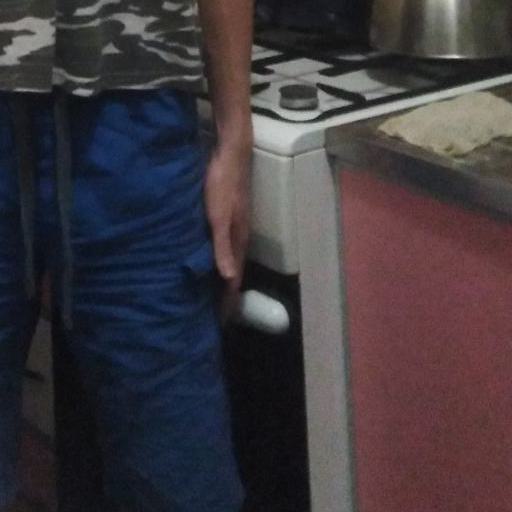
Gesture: no_gesture